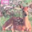
Label: deer